David Bauer (ice hockey)

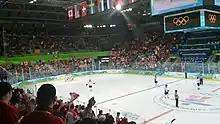
Arena interior and in-game Olympic hockey action

Bauer and his brother Ray attended the 1962 Ice Hockey World Championships in Colorado Springs, Colorado, which was the first time North America hosted the World Championships. The Bauer family had a history of international competition. Ray Bauer represented Canada at the 1949 Ice Hockey World Championships as a member of the Sudbury Wolves, and Bobby Bauer coached the Kitchener-Waterloo Dutchmen at the 1956 Winter Olympics and the 1960 Winter Olympics.